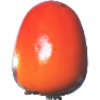
Label: Kaki 1